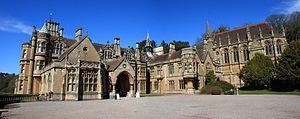
L'Effroyable Mariée est un épisode spécial de Nouvel An de la série télévisée Sherlock diffusé pour la première fois sur BBC One et BBC One HD le 1ᵉʳ janvier 2016. Librement adapté des Cinq pépins d'orange de Sir Arthur Conan Doyle, mais faisant également quelques allusions à la nouvelle Le Rituel des Musgrave, et au Dernier Problème, l'épisode confronte Sherlock avec Moriarty dans une réalité alternative victorienne. En France, l'épisode a été diffusé le jeudi 19 mai 2016 sur France 4.